Attic numerals

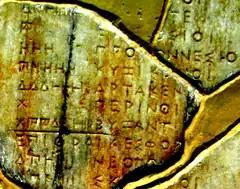
Detail of stela showing tributes paid by allies of Athens in the League of Delos. The amounts are in Attic numerals, using the drachma sign "𐅂" instead of the generic unit sign "Ι". Some amounts are "𐅄" = 50, "ΗΗΗ" = 300, "𐅅ΗΗΗ" = 800, "ΔΔΔ𐅂𐅂𐅂" = 33, "Χ" = 1000, and "Χ𐅅𐅄Δ𐅂𐅂"? = 1562?.

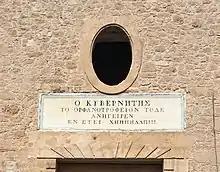
Plaque above the main entrance to the orphanage, which later became a prison, on the Greek island of Aegina. The ancient Greek inscription translates as “The Governor erected this orphanage in the year 1828”. The year is shown as Χ𐅅ΗΗΗΔΔΠΙΙΙ.

The Attic numerals are a symbolic number notation used by the ancient Greeks. They were also known as Herodianic numerals because they were first described in a 2nd-century manuscript by Herodian; or as acrophonic numerals (from acrophony) because the basic symbols derive from the first letters of the (ancient) Greek words that the symbols represented.